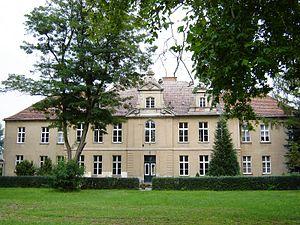
Le comte Hermann Ludwig Wilhelm Karl Alexander Friedrich von Wartensleben, né le 17 octobre 1826 à Berlin et mort le 9 mars 1921 dans son château de Karow, près de Genthin, est un général de cavalerie prussien et commandeur de la province de Saxe de l'ordre protestant de Saint-Jean.
La famille von Wartensleben est une famille de la noblesse immémoriale du Magdebourg élevée au titre de comte le 1ᵉʳ janvier 1703 par le roi de Prusse. Leur titre est reconnu aussi par le Saint-Empire romain germanique, avec armoiries, le 29 mars 1706.